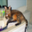
Label: cat